René Grelin

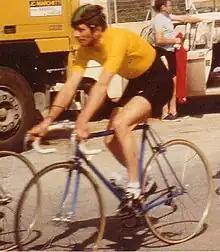

René Grelin (born 21 September 1942) is a French racing cyclist. His sporting career began with V.C. Dole. He rode in the 1970 Tour de France.